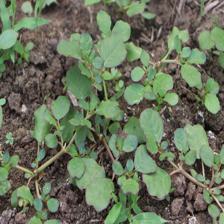
Label: BroadLeafWeed